Project Protector

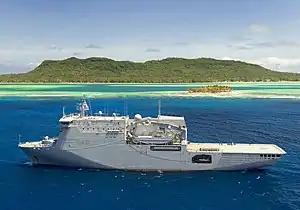
"Canterbury" operating off Samoa during Pacific Partnership 2011

Project Protector called for a multi-role vessel with a tactical sealift capability, which would be used throughout the South Pacific region for disaster and humanitarian relief, peace support, military support, and development assistance support. The vessel would also serve as the RNZN's primary at-sea training ship after the frigate "Canterbury" was decommissioned. A limited patrol and response capability was also desired. The RNZN had previously tried to establish a sealift capability with the acquisition of in the mid-1990s, but attempts to convert the former roll-on/roll-off freighter were unsuccessful, and the ship was decommissioned in 2001.